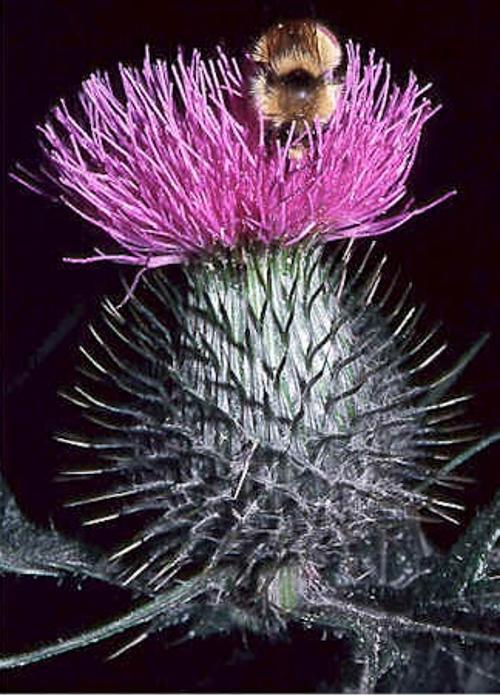
Label: spear thistle